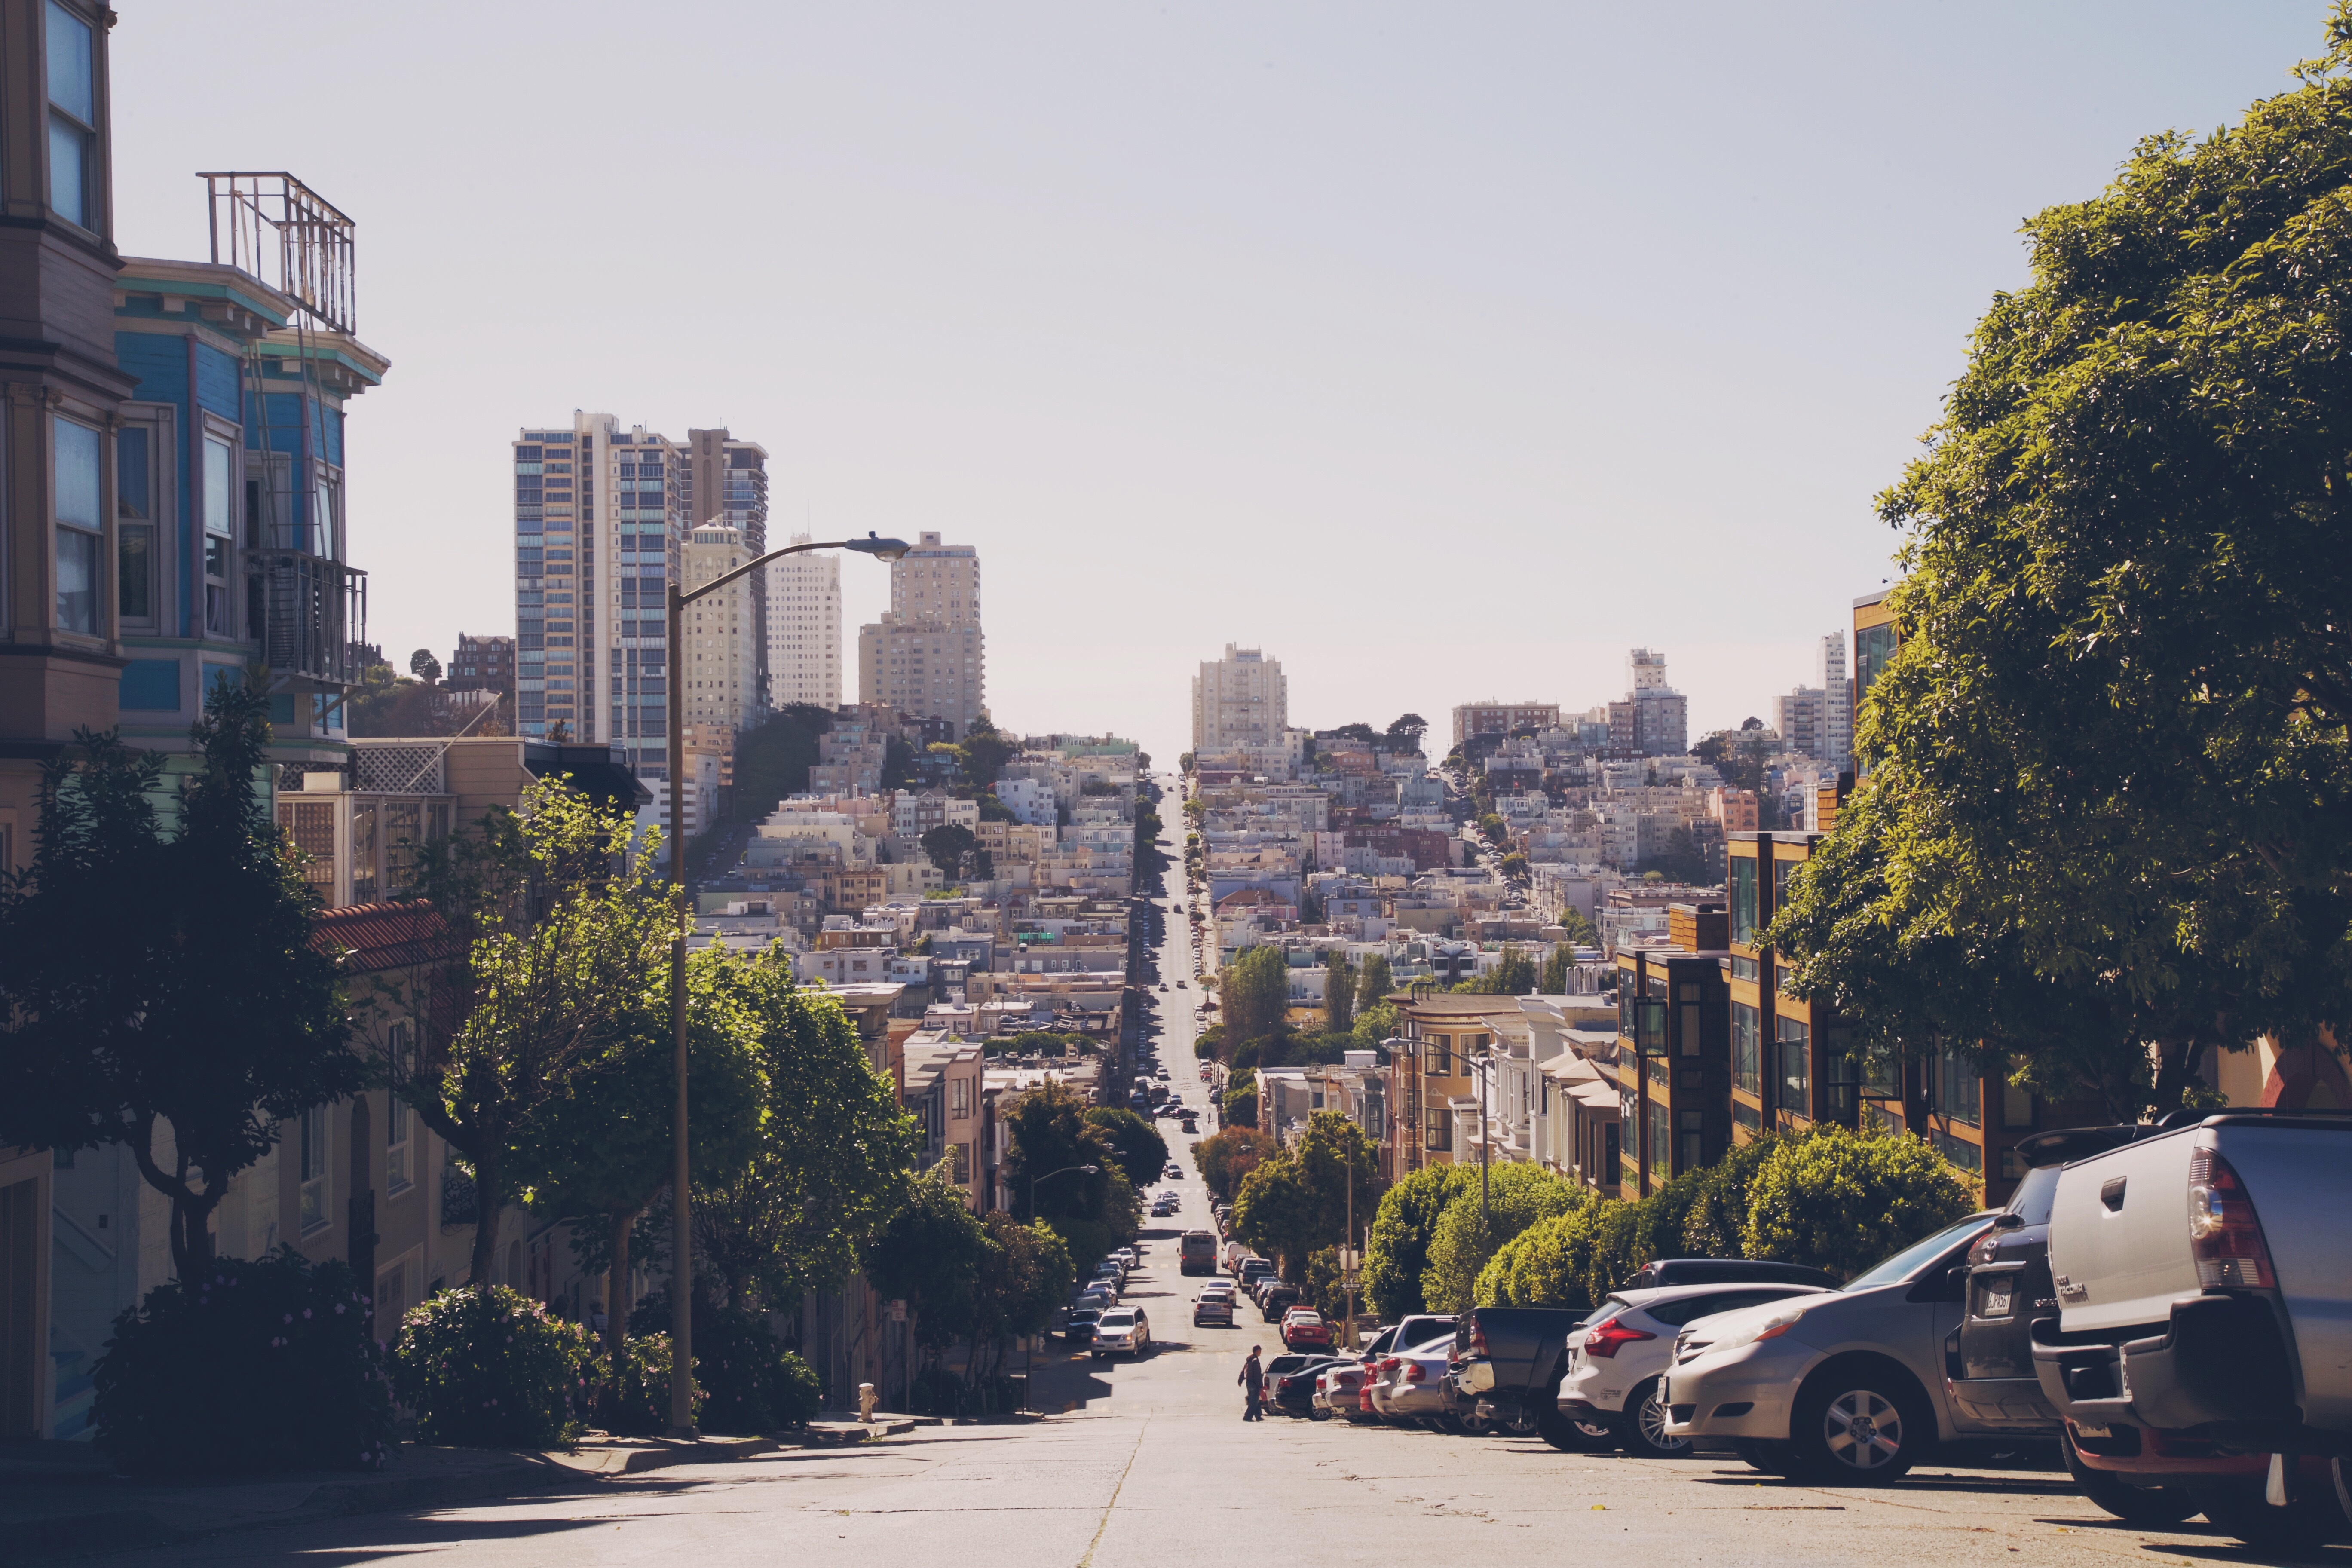
tree, road, skyline, street, hill, town, city, skyscraper, urban, cityscape, downtown, travel, suburb, residential, tourism, trees, buildings, apartments, infrastructure, cars, parked, neighbourhood, urban area, residential area, geographical feature, human settlement, huses